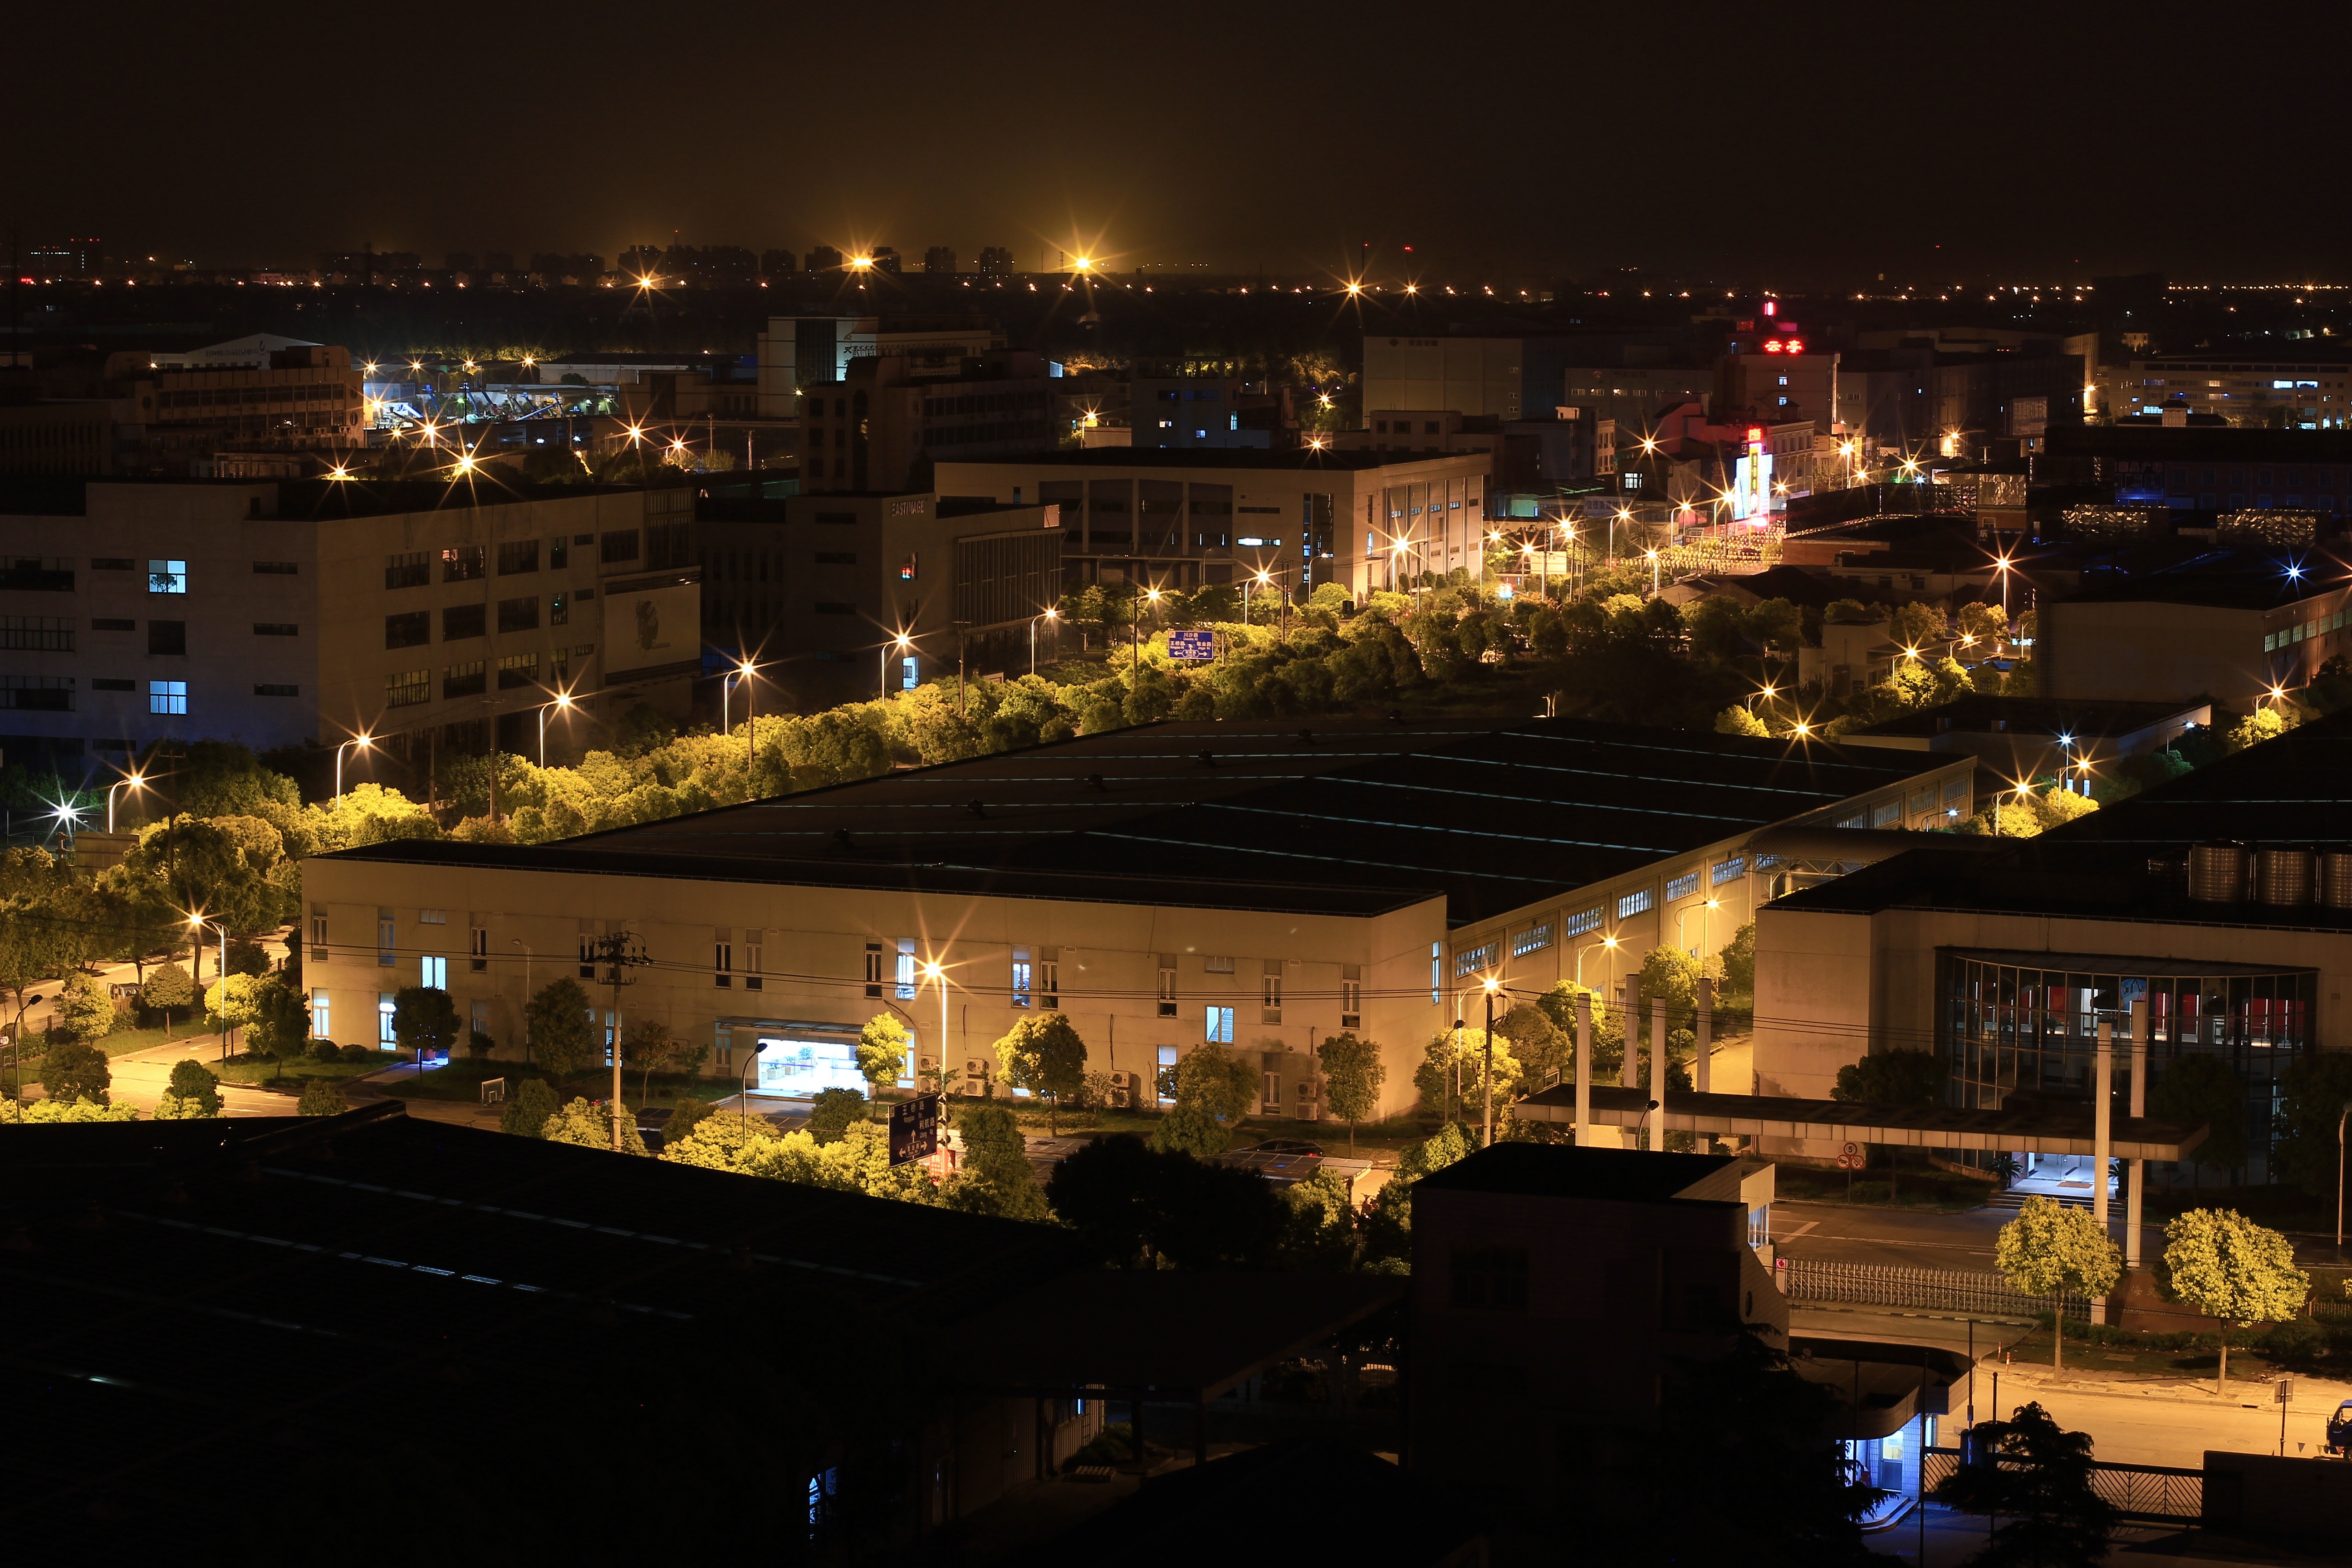
light, night, city, cityscape, downtown, dusk, evening, lighting, pudong, city location, human settlement